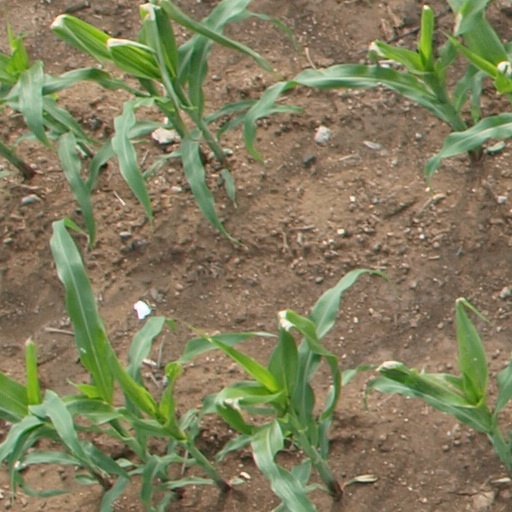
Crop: maize; corn